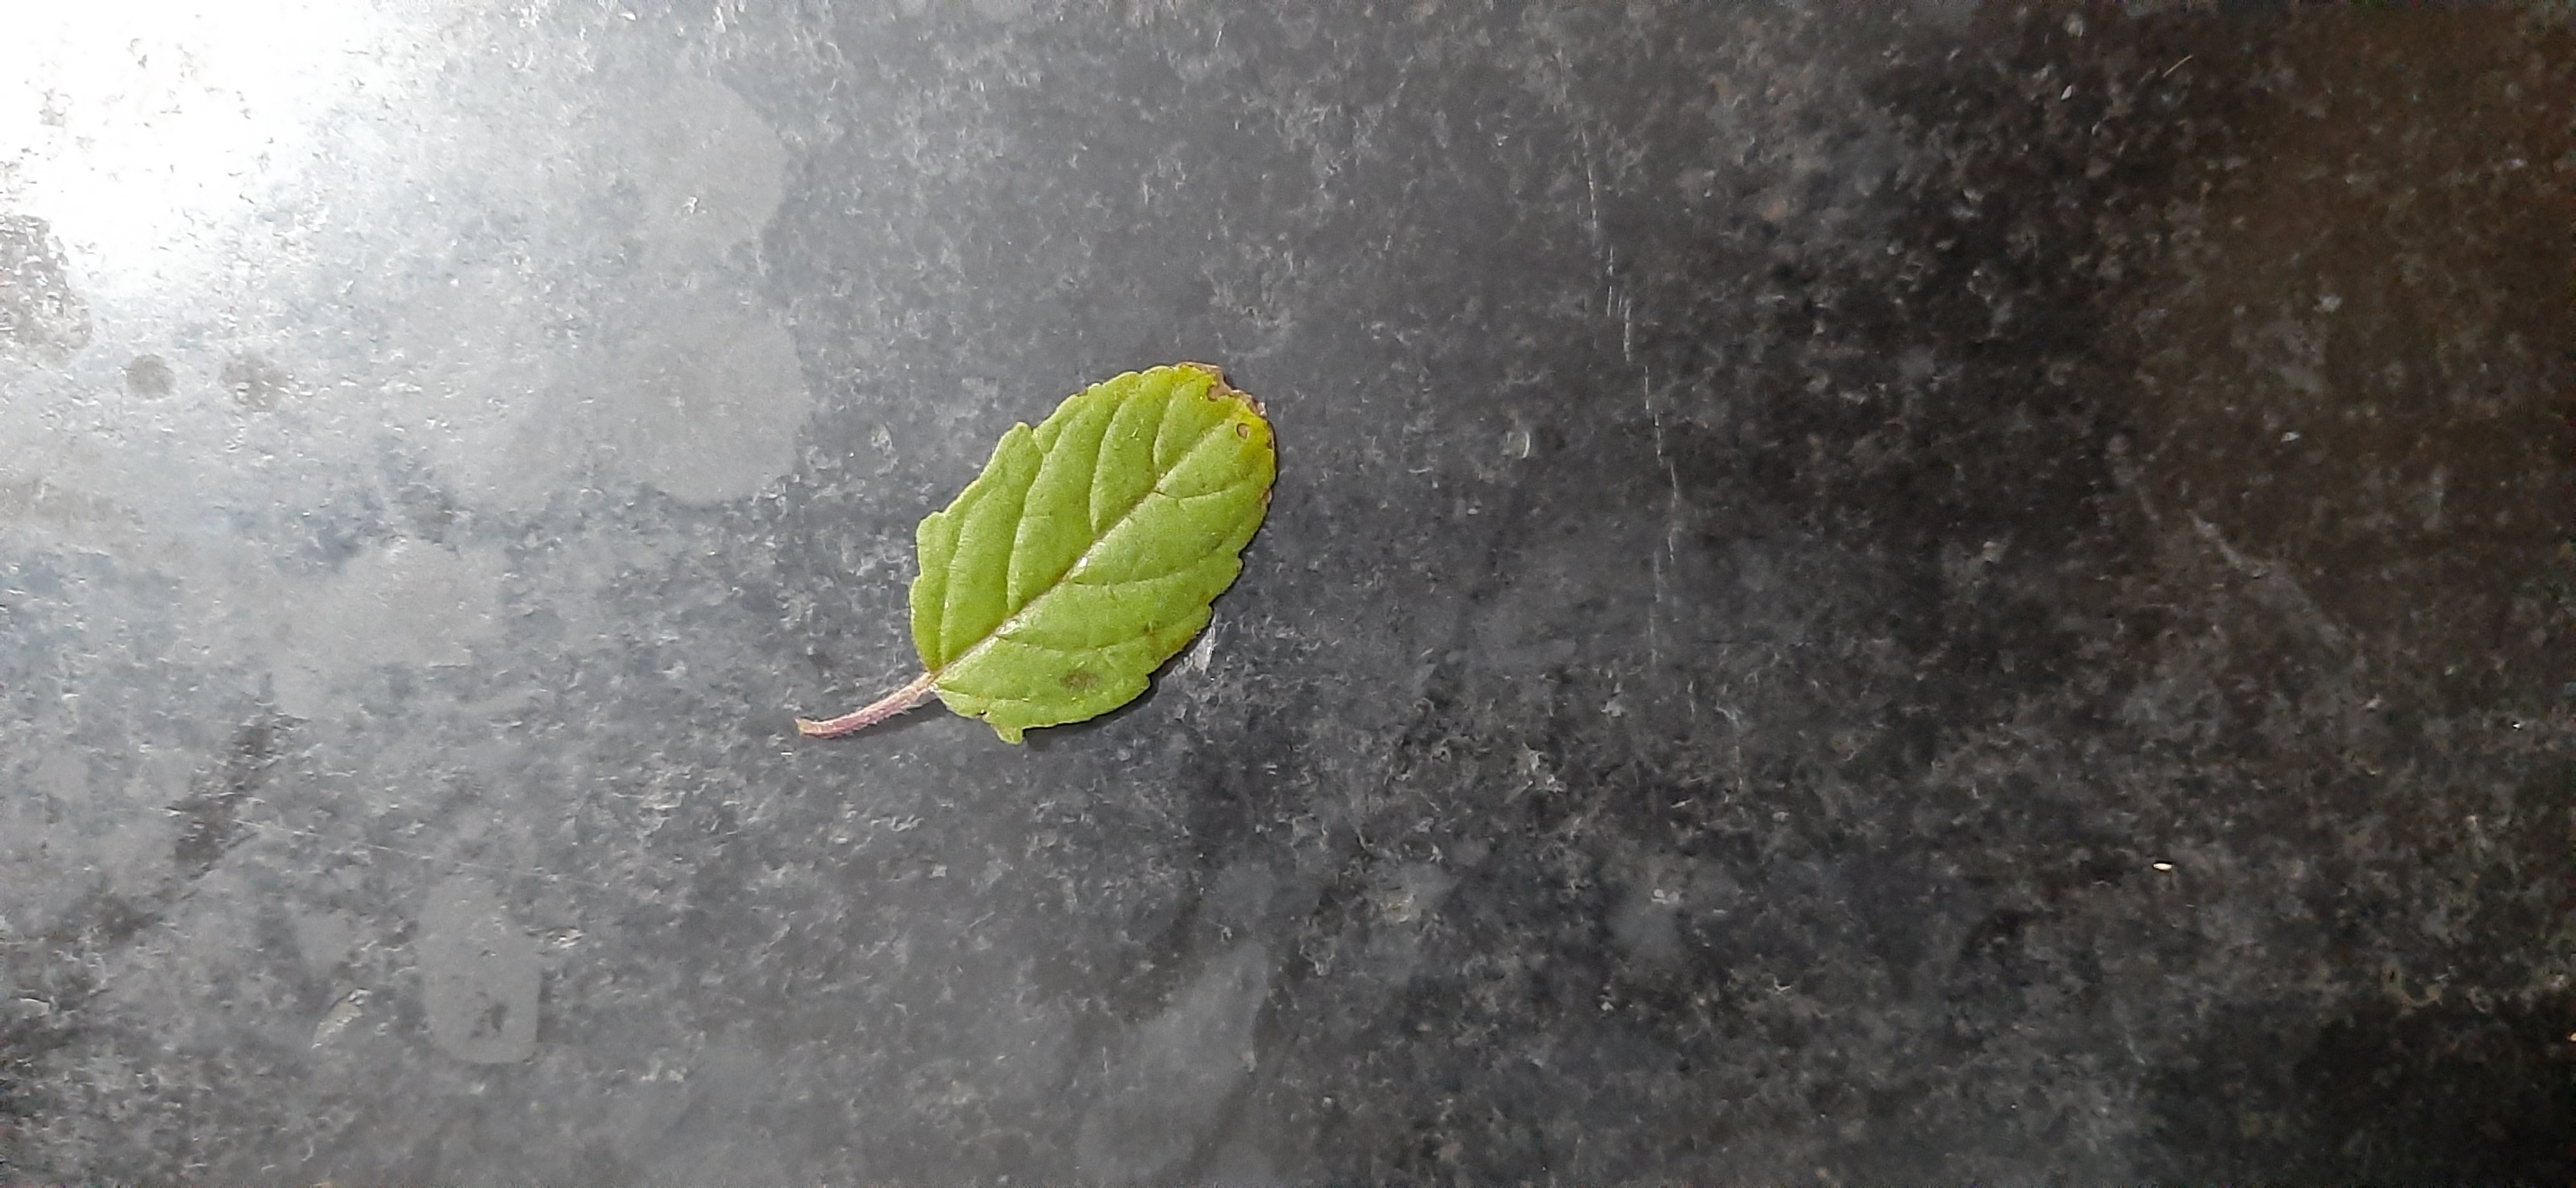
Plant: Tulsi